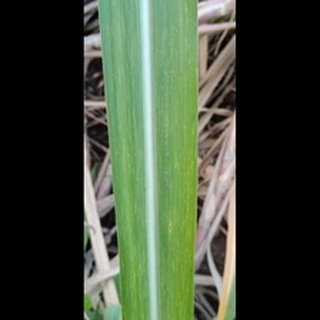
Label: sugarcane_mosaic